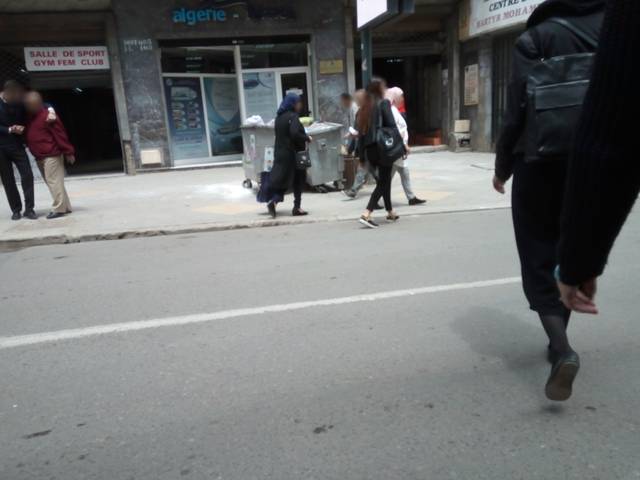
Region: Algeria
Coordinates: 36.765, 3.049